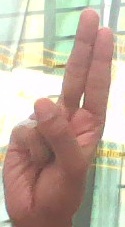
ASL sign: U